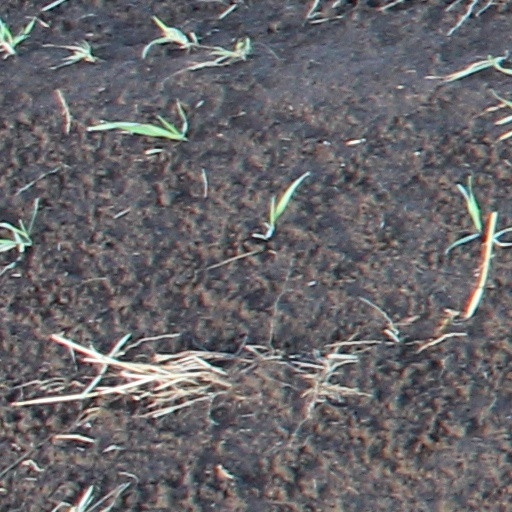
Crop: wheat